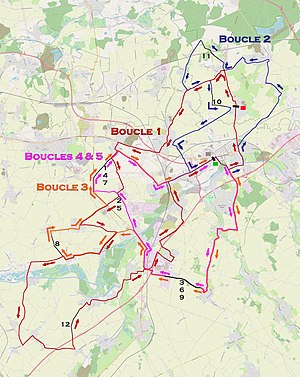
Grand Prix de Denain 2019
Grand Prix de Denain 2019 var den 61. udgave af cykelløbet Grand Prix de Denain. Løbet var en del af UCI Europe Tour-kalenderen og blev arrangeret 24. marts 2019. Løbet blev vundet af hollandske Mathieu van der Poel fra Corendon-Circus.